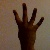
The image shows a hand gesture representing the number 4 in Indian Sign Language.